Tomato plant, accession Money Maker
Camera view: vertical (180 deg); turntable rotation: 330 degrees
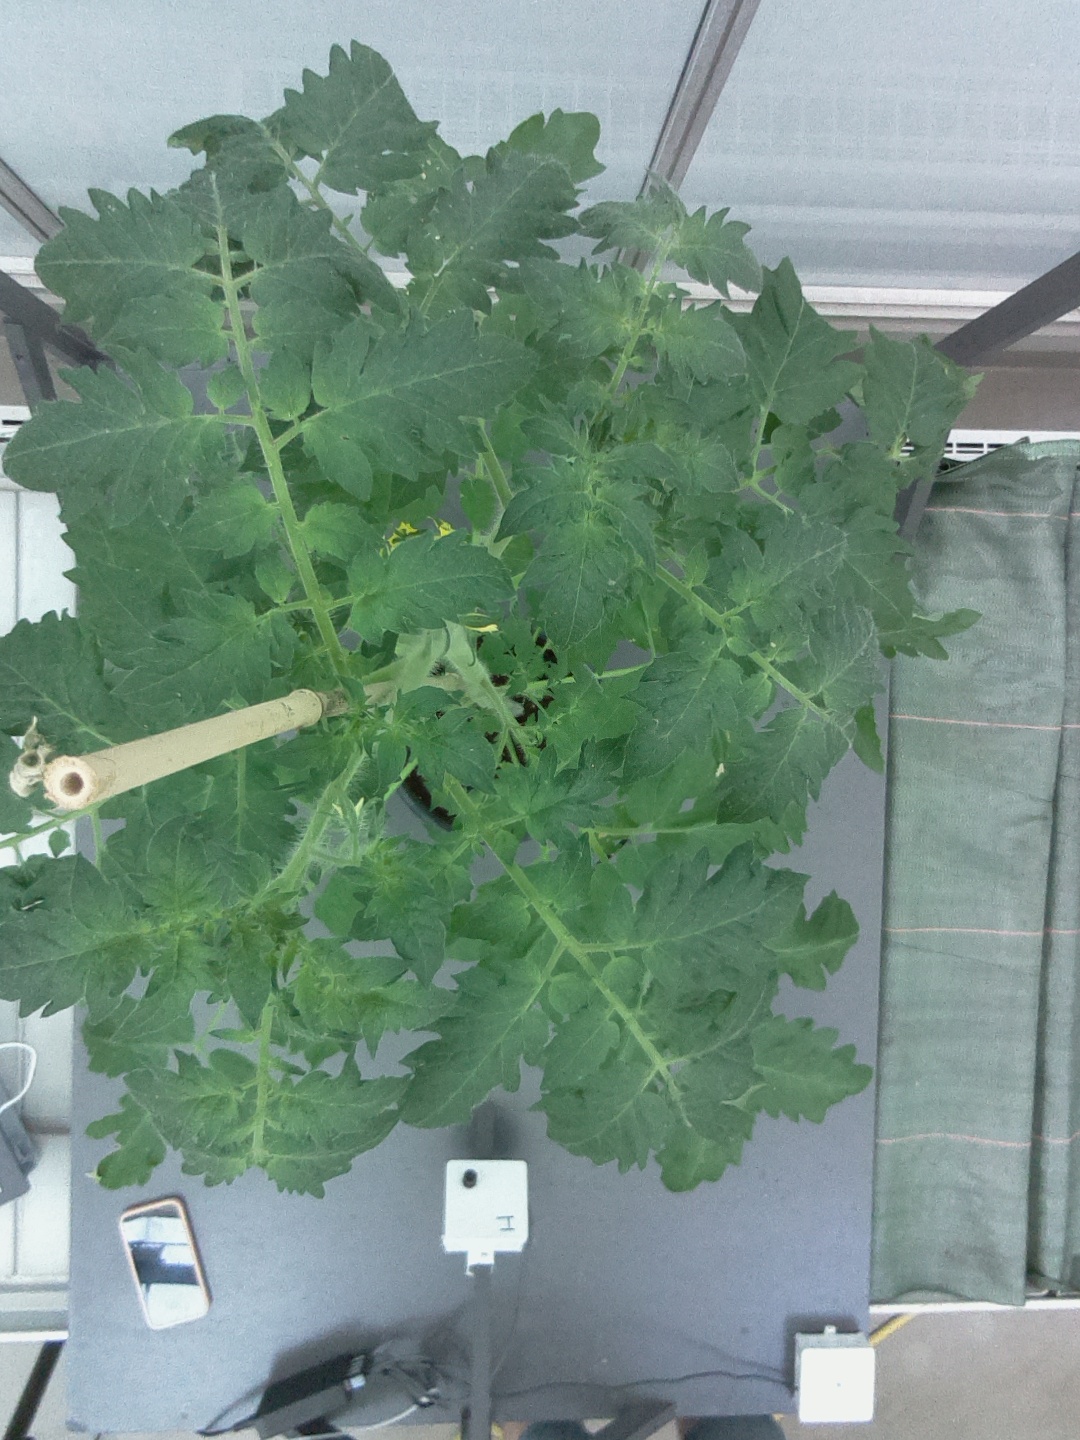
BBCH growth stage 63: 30%-40% of flowers open